Eco-cities in China

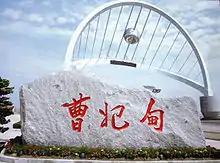
Caofeidian city sign.

The Tianjin eco-city is a joint venture between China and Singapore, with construction starting in 2008 and an expected completion date in the early-to-mid 2020s.